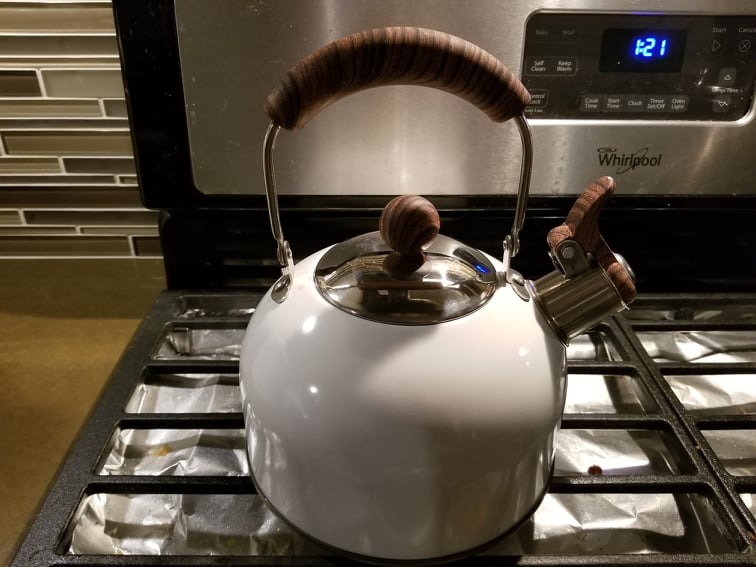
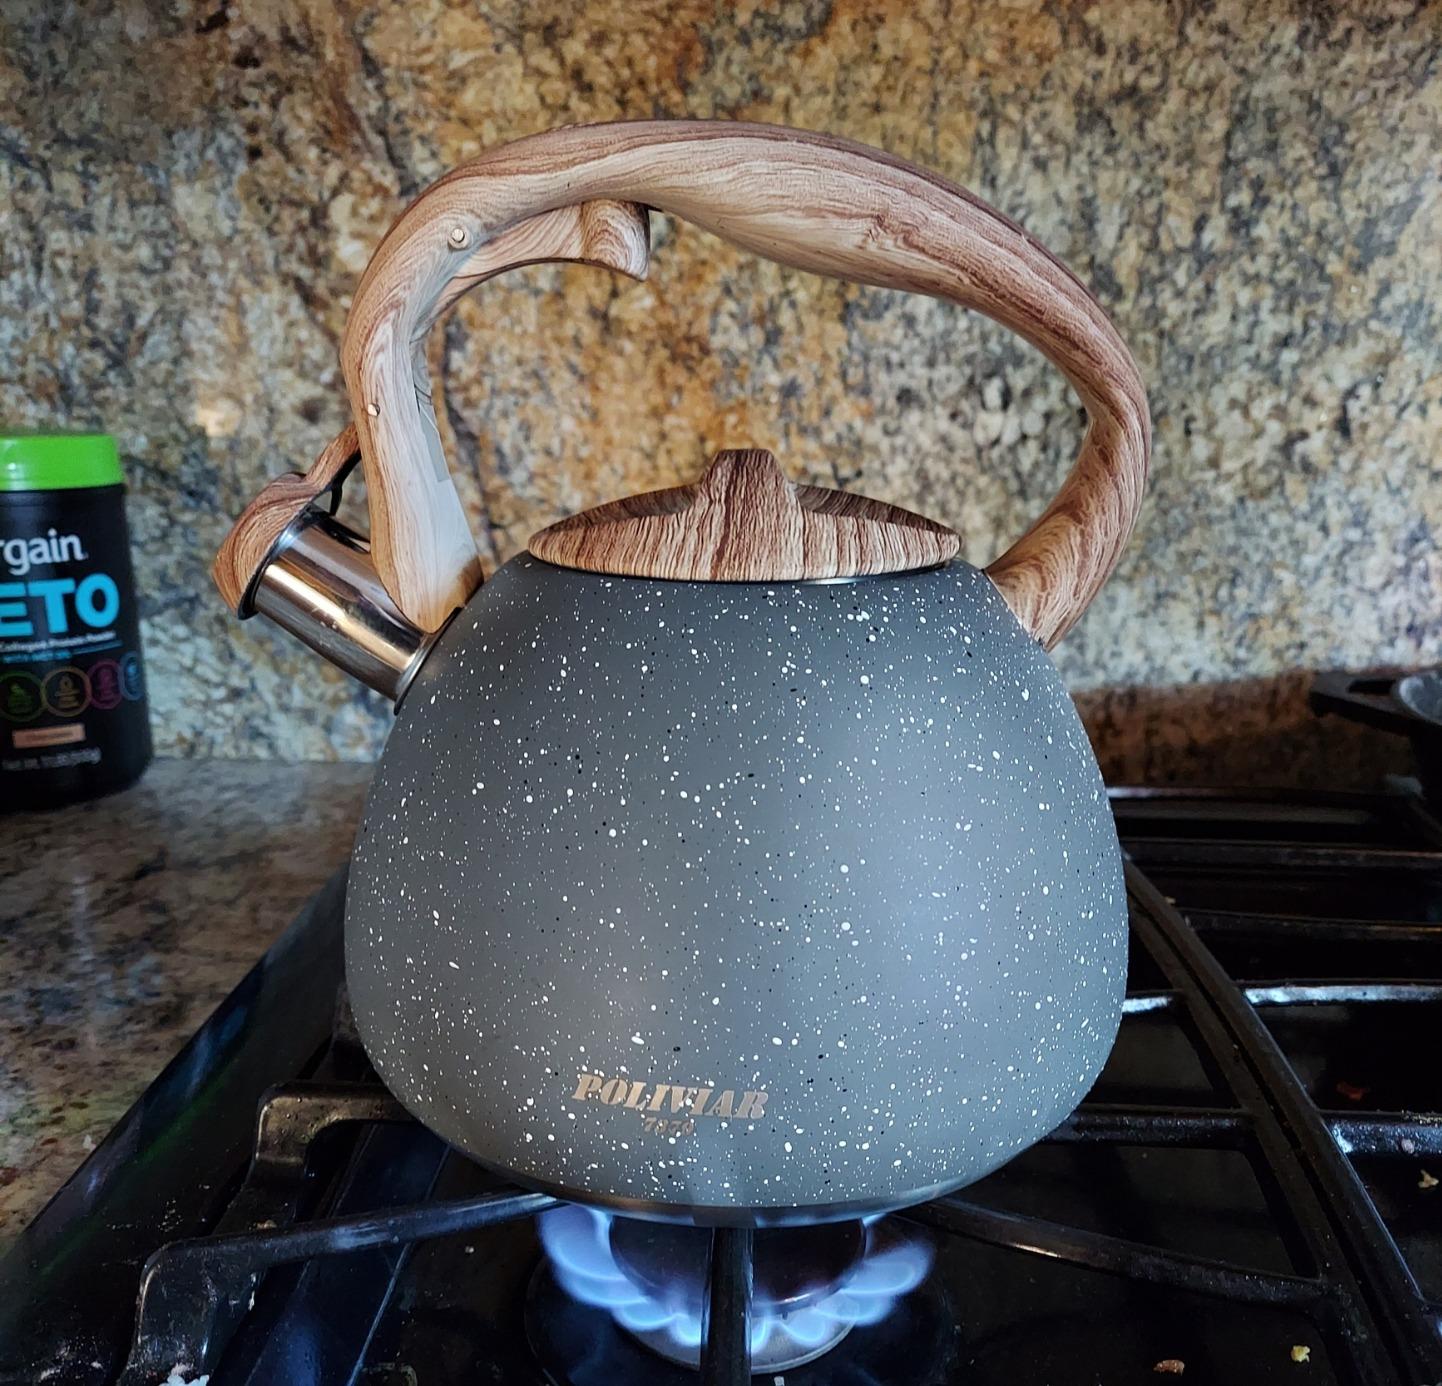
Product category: items_kettle
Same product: no